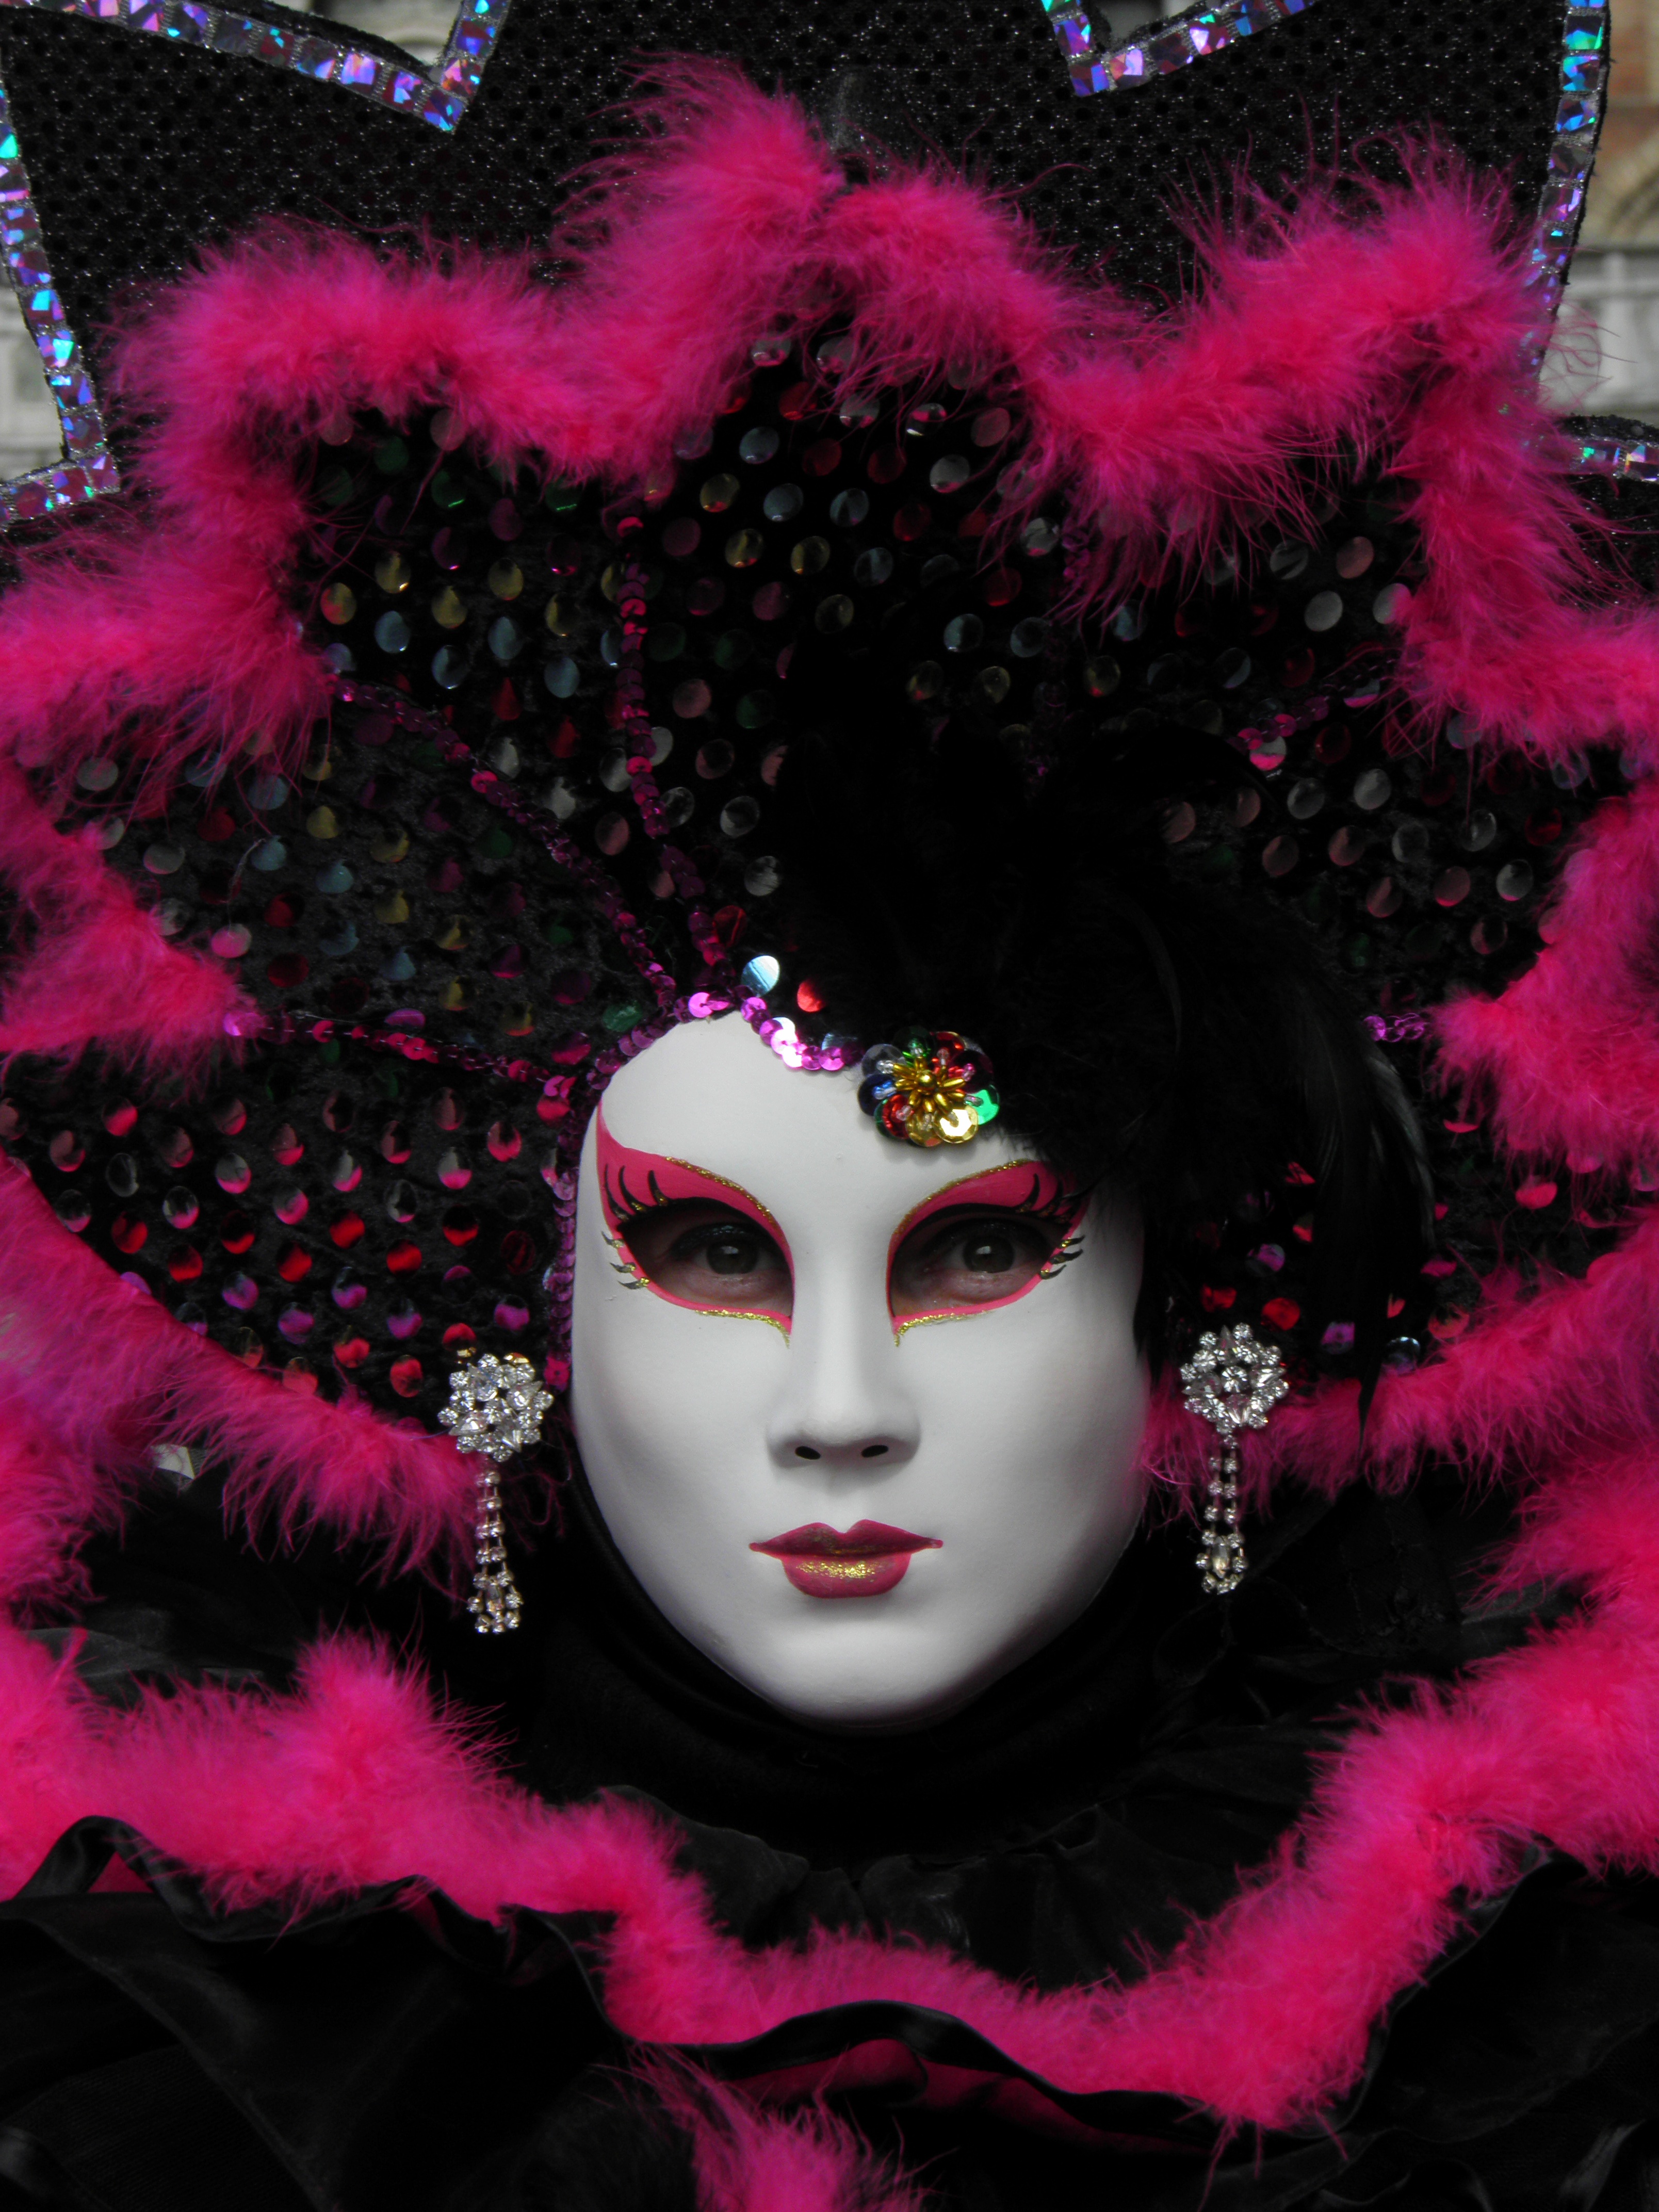
carnival, italy, venice, clothing, headgear, mask, colors, disguise, costume, masque, mask of venice, carnival of venice, masks of venice